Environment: real
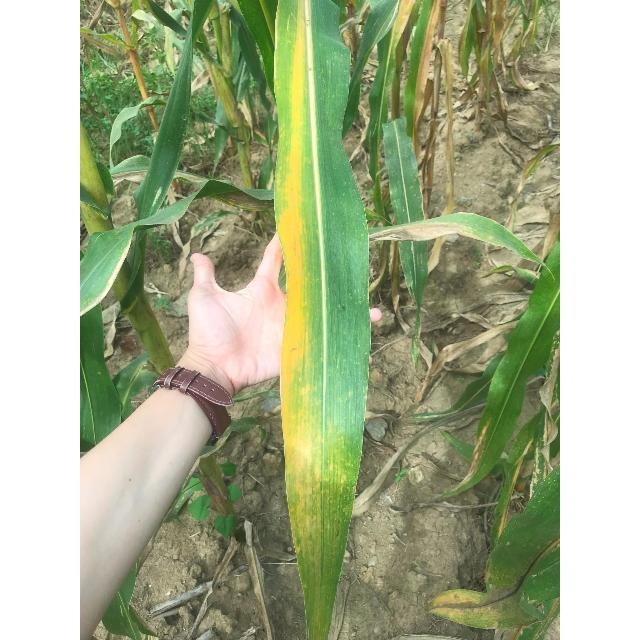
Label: potassium_deficiency